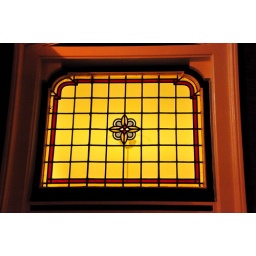
Stained-glass window above a door in Leiden